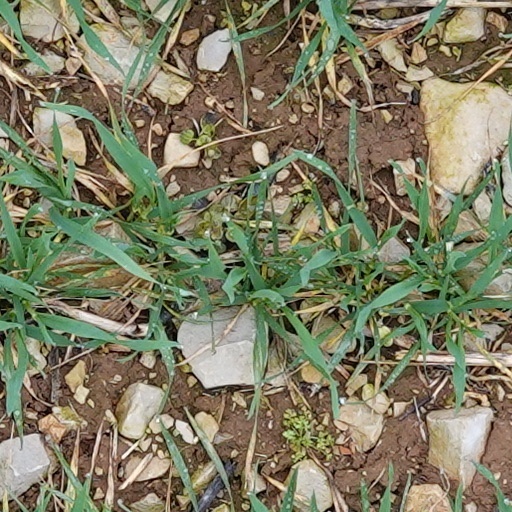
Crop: wheat